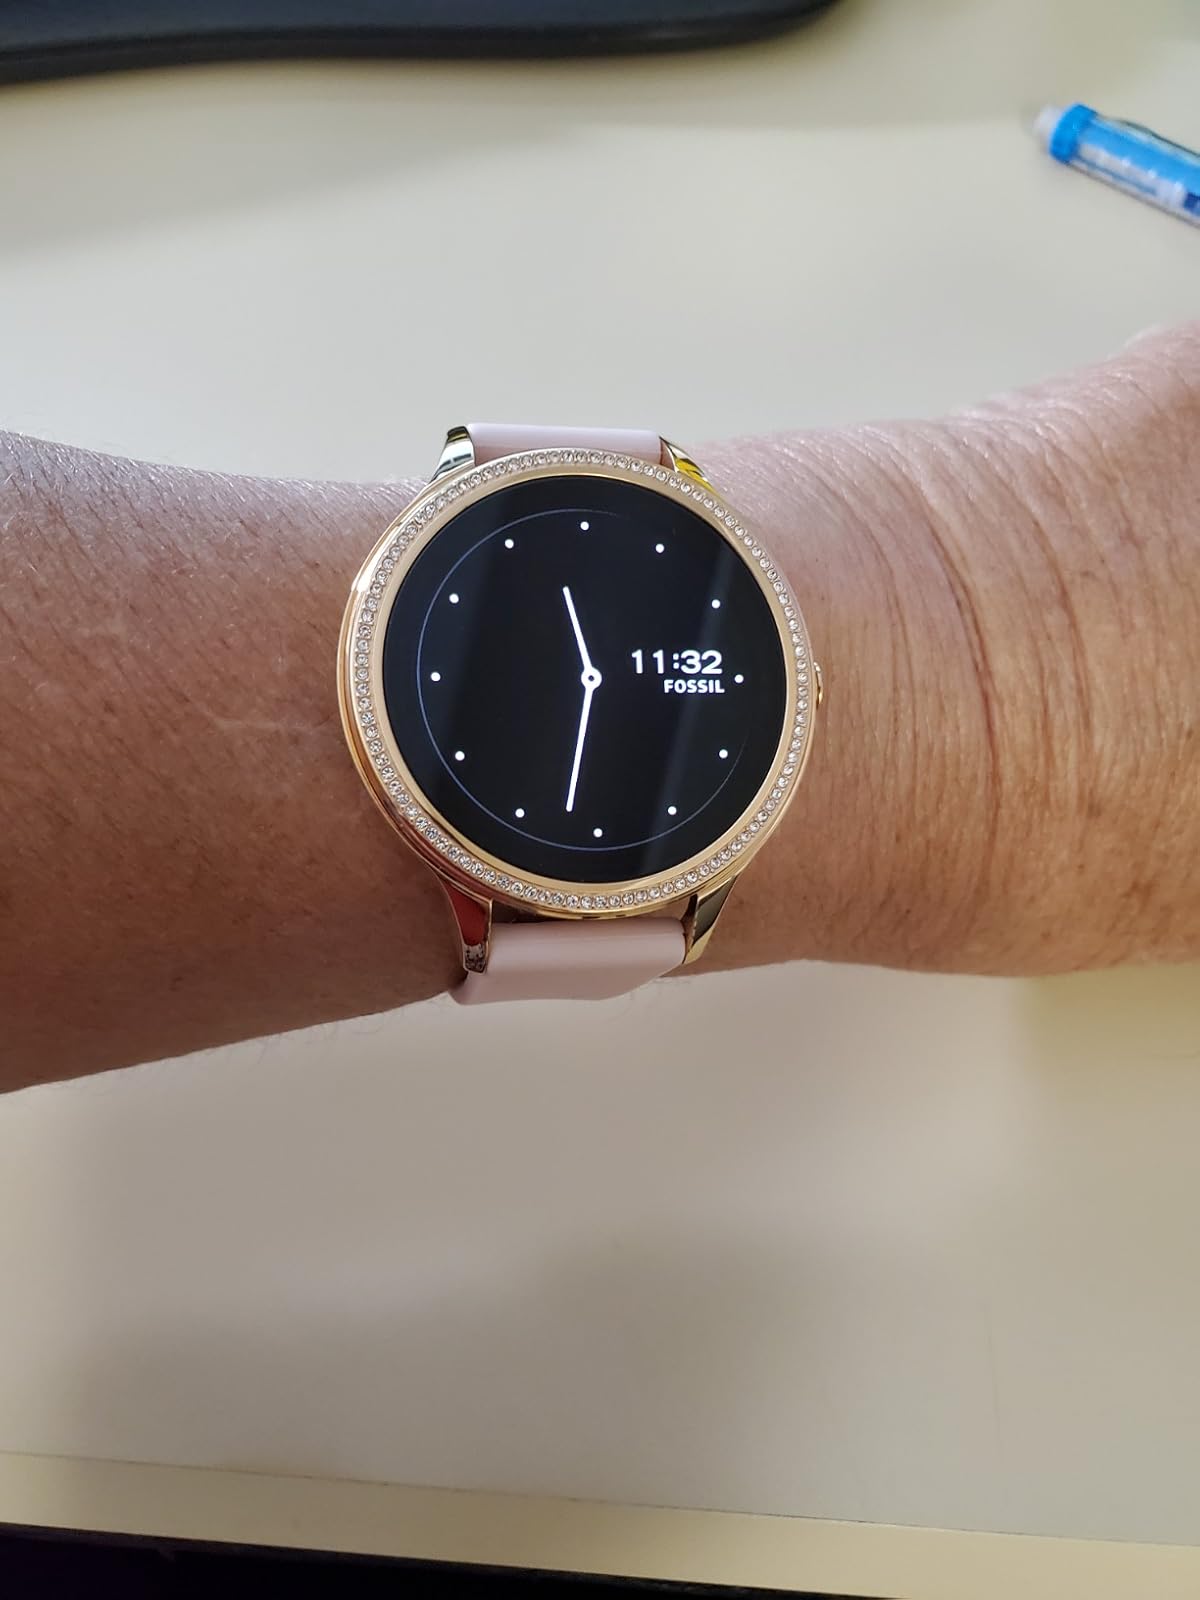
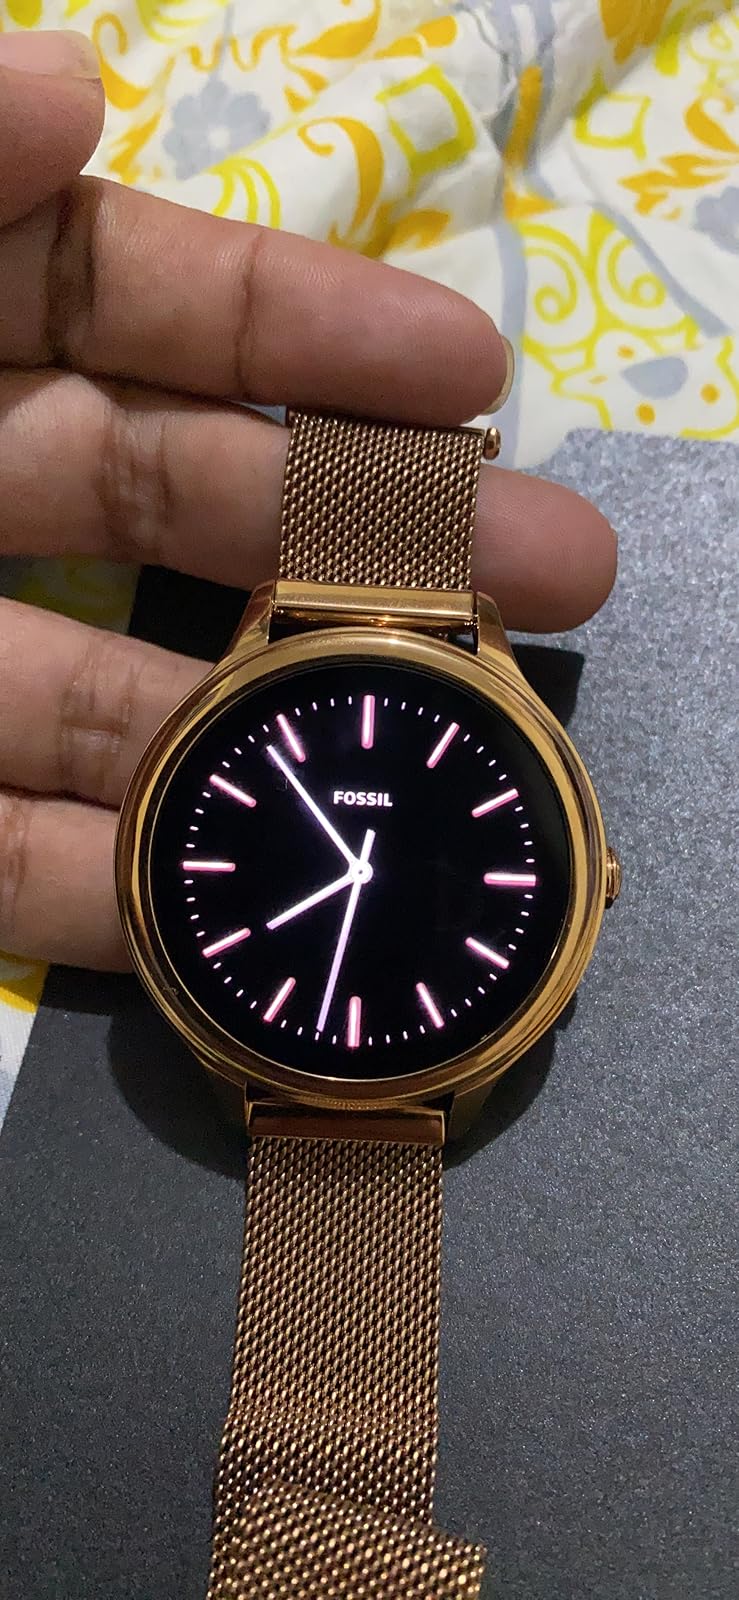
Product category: smartwatch
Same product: no